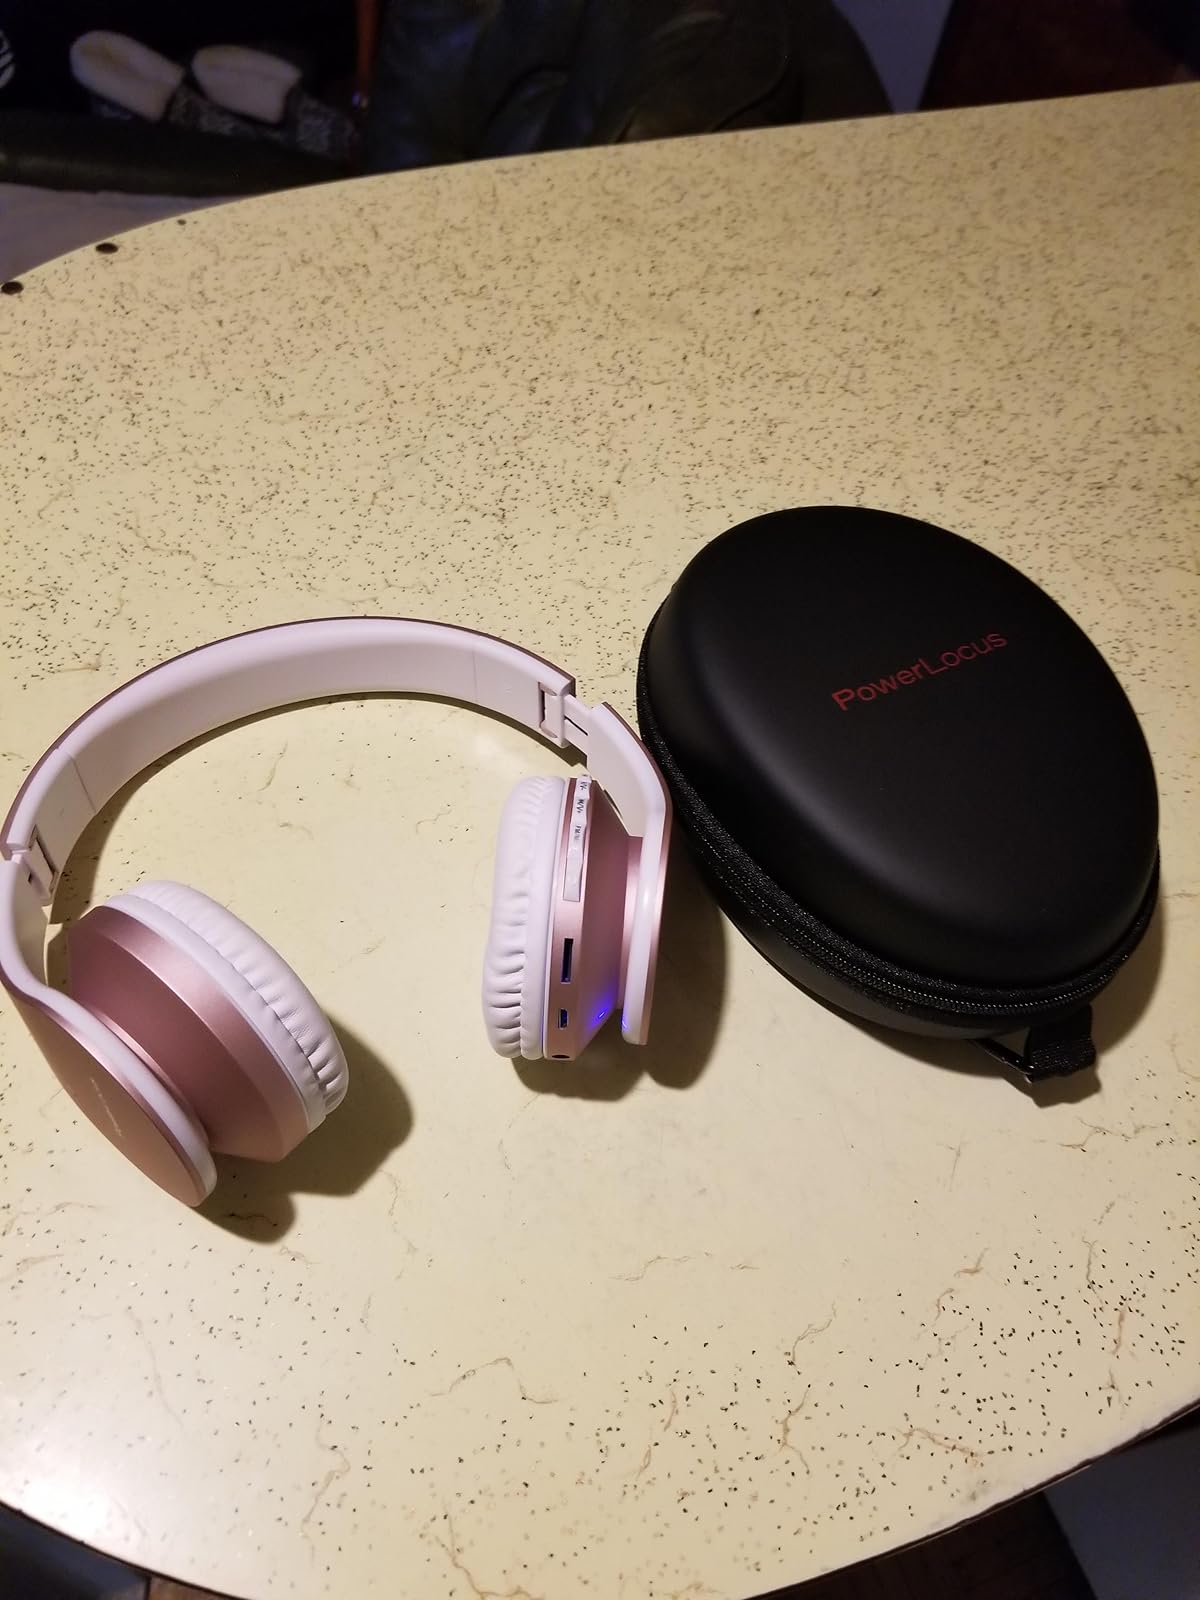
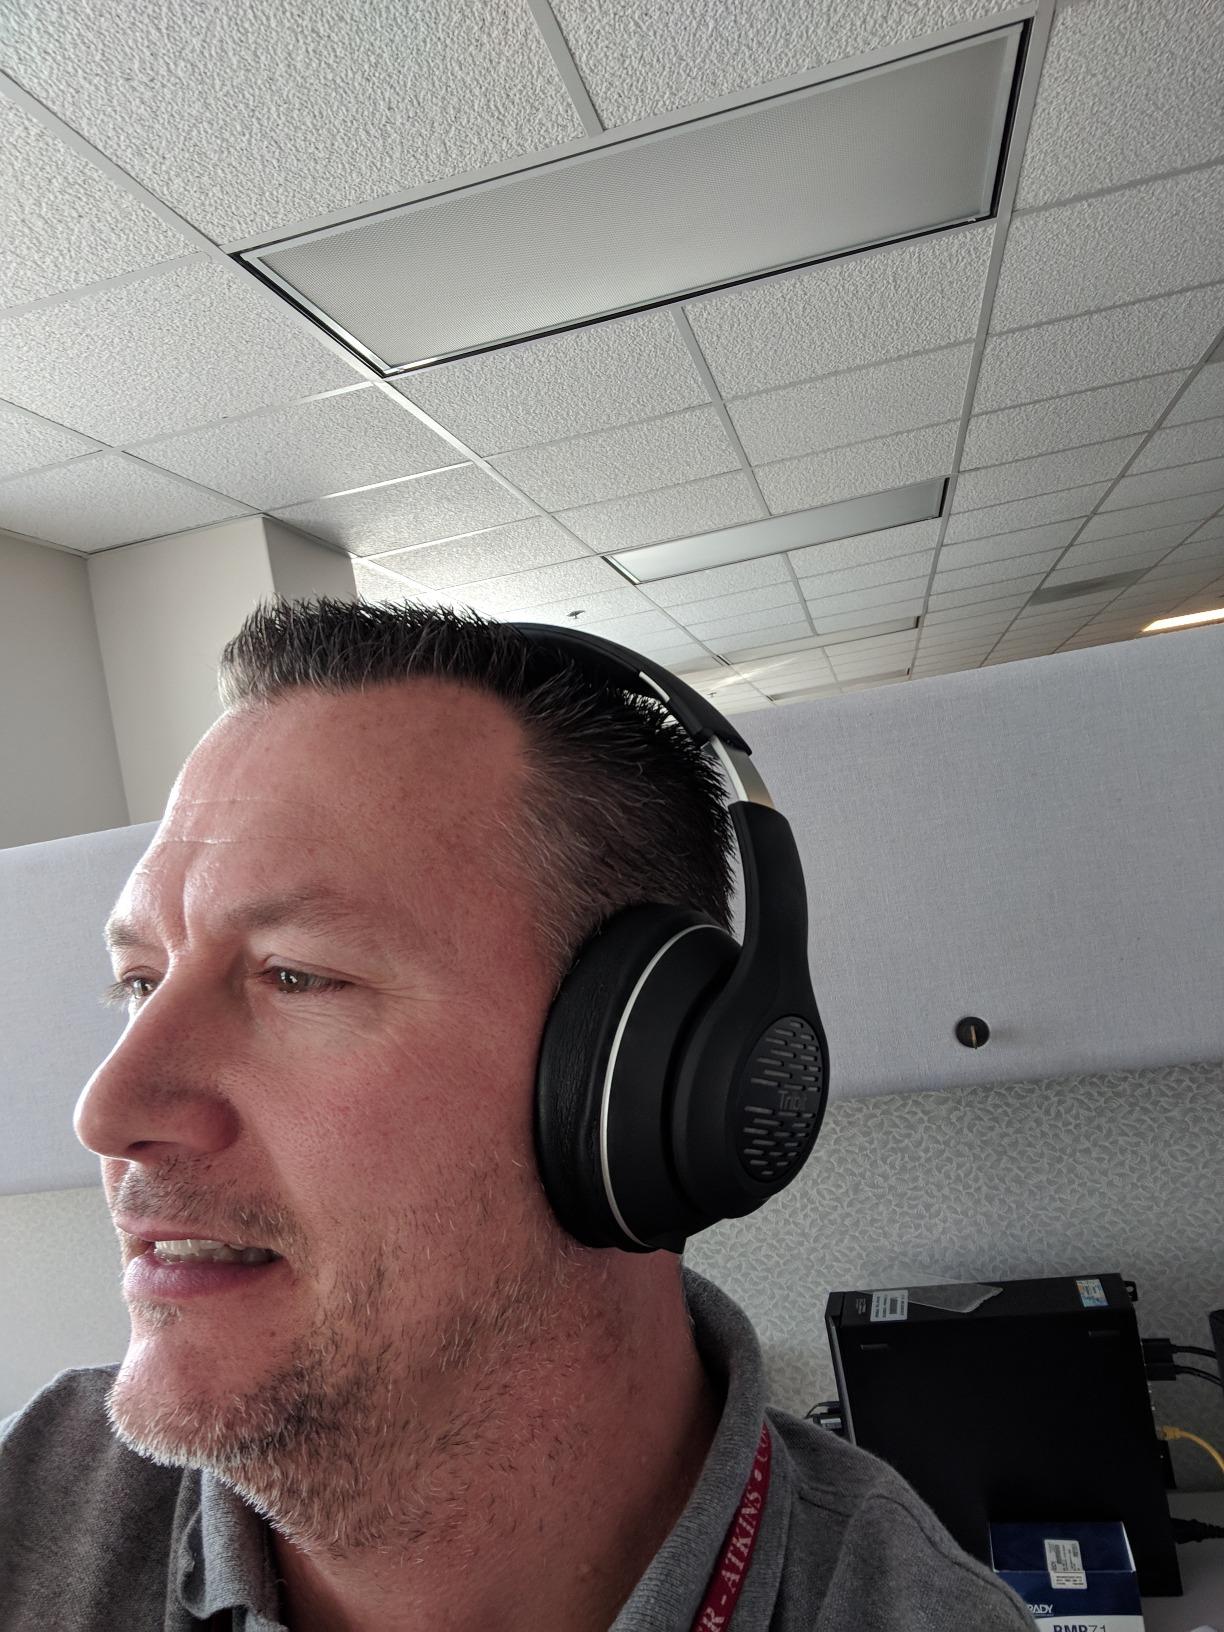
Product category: headphones
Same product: no